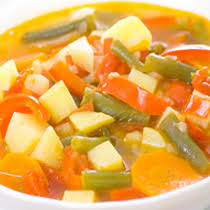
Yemek: taze_fasulye